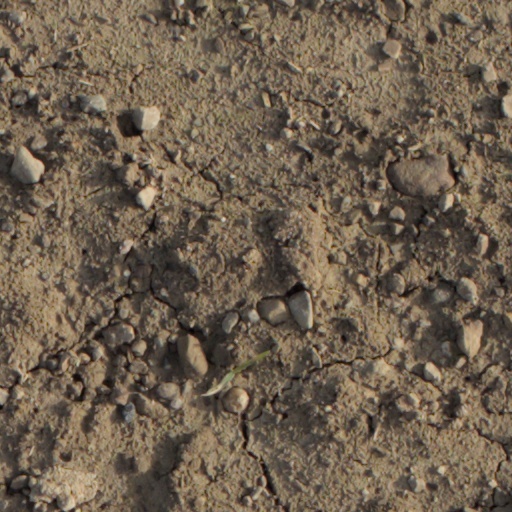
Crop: wheat